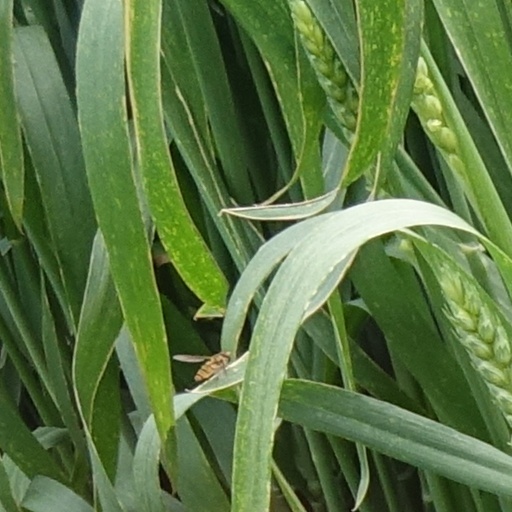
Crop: wheat